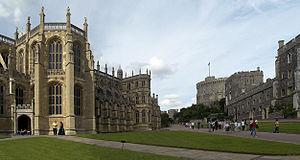
Le château de Windsor est une forteresse médiévale située à Windsor dans le Berkshire, en Angleterre. Le château est célèbre pour son architecture et parce qu'il est l'une des résidences de la famille royale britannique. Sa construction commença peu après la conquête de l'Angleterre par Guillaume le Conquérant au XIᵉ siècle. Depuis le règne d'Henri Iᵉʳ d'Angleterre, le château a abrité de nombreux monarques ; il est le plus ancien palais habité sans interruption en Europe. La chapelle Saint-Georges, construite au XVᵉ siècle, est considérée par l'historien John Martin Robinson comme « l'une des plus grandes réussites de l'architecture gothique anglaise ». Le style raffiné des appartements d'État construits au début du XIXᵉ siècle a été vanté par l'historien de l'art Hugh Roberts, qui parle d'« une magnifique série de salles sans égales, largement considérées comme l'expression la plus élégante et la plus complète de l'art géorgien ». Plus de 500 personnes habitent et travaillent aujourd'hui dans le château.